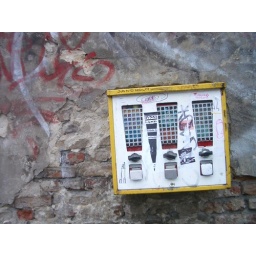
a functioning gumball &amp;amp; sweets machine located on a random wall in the city center, berlin